Hercules Turati

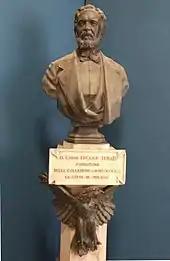
Bust of Turati

Count Hercules Turati or Ercole Turati (1829 –1881, Milano) was a wealthy Milanese banker and naturalist. He purchased natural history specimens and built up a very large private collection of more than 20,000 bird specimens, mostly mounted, which include the now extinct Great Auk. The Museo Civico di Storia Naturale di Milano was constructed to house the specimens that his heirs donated to the city after his death. A large number of specimens were however destroyed during an air raid in 1943.